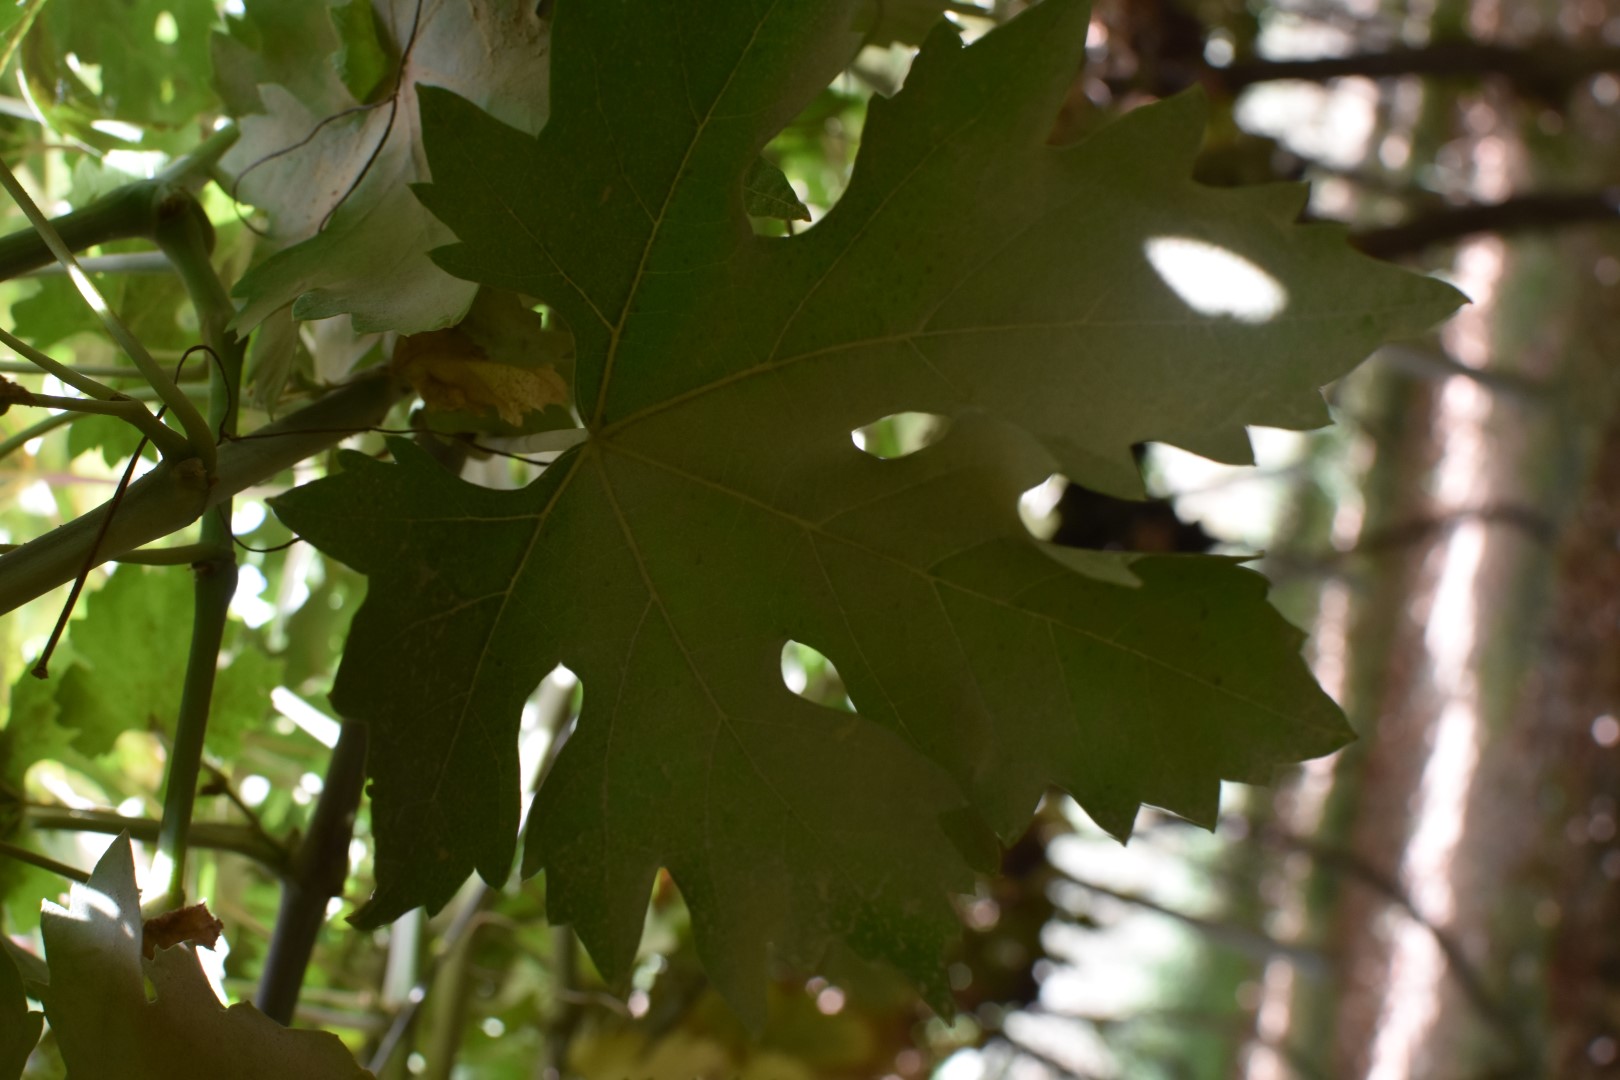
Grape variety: Riasi